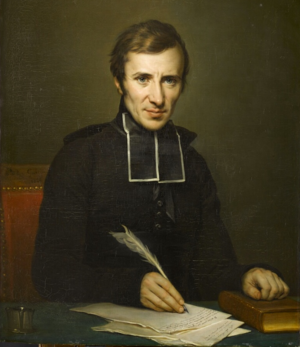
Charles Forbes René de Montalembert, dit comte de Montalembert, né le 15 avril 1810 à Londres, mort le 13 mars 1870 à Paris, inhumé au Cimetière de Picpus, est un journaliste, historien et homme politique français, principalement connu comme théoricien du catholicisme libéral.
Une théocratie est un gouvernement où le titulaire de la souveraineté est divin. Le terme « théocratie »— θεοκρατία — est formé sur les mots grecs « Θεός » pour « Dieu » et « κράτος » pour « pouvoir ».
La France entre dans son XIXᵉ siècle en 1814 selon la majorité des historiens. La délimitation temporelle du XIXᵉ siècle est sujette à controverse au sein de la recherche historique. Certains historiens affirment que le siècle commence en 1789, lors de la Révolution française alors que d'autres commencent ce siècle en 1814, après la défaite des armées napoléoniennes. Il y a également une divergence entre les chercheurs en histoire concernant la date de fin de ce XIXᵉ siècle français, certains soutenant que le siècle se termine en 1914 au début du premier conflit mondial pendant que d'autres le terminent en 1945, date de la fin du deuxième conflit mondial. Néanmoins, en dépit de ces nombreux désaccords, la délimitation traditionnelle du XIXᵉ siècle français reste la période s'étendant de 1814 à 1914.
L'Avenir était un journal quotidien français dont le premier numéro parut le 16 octobre 1830. Il avait été fondé sur l'initiative de M. Harel du Tancrel et de l'abbé Félicité de Lamennais, rédacteur en chef. Les principaux rédacteurs étaient Philippe Gerbet, Henri Lacordaire et Charles de Montalembert. Ce journal défendait les idéaux du catholicisme libéral. Son siège était situé 20, rue Jacob, à Paris.
George Sand [ ʒɔʁʒ sɑ̃ːd], pseudonyme d'Amantine Aurore Lucile Dupin, par mariage baronne Dudevant, est une romancière, dramaturge, épistolière, critique littéraire et journaliste française, née à Paris le 1ᵉʳ juillet 1804 et morte au château de Nohant-Vic le 8 juin 1876. Elle compte parmi les écrivains les plus prolifiques, avec plus de 70 romans à son actif et 50 volumes d'œuvres diverses dont des nouvelles, des contes, des pièces de théâtre et des textes politiques.
Franz Liszt est un compositeur, transcripteur et pianiste virtuose hongrois né le 22 octobre 1811 à Doborján, en Hongrie et mort le 31 juillet 1886 à Bayreuth, en Bavière.